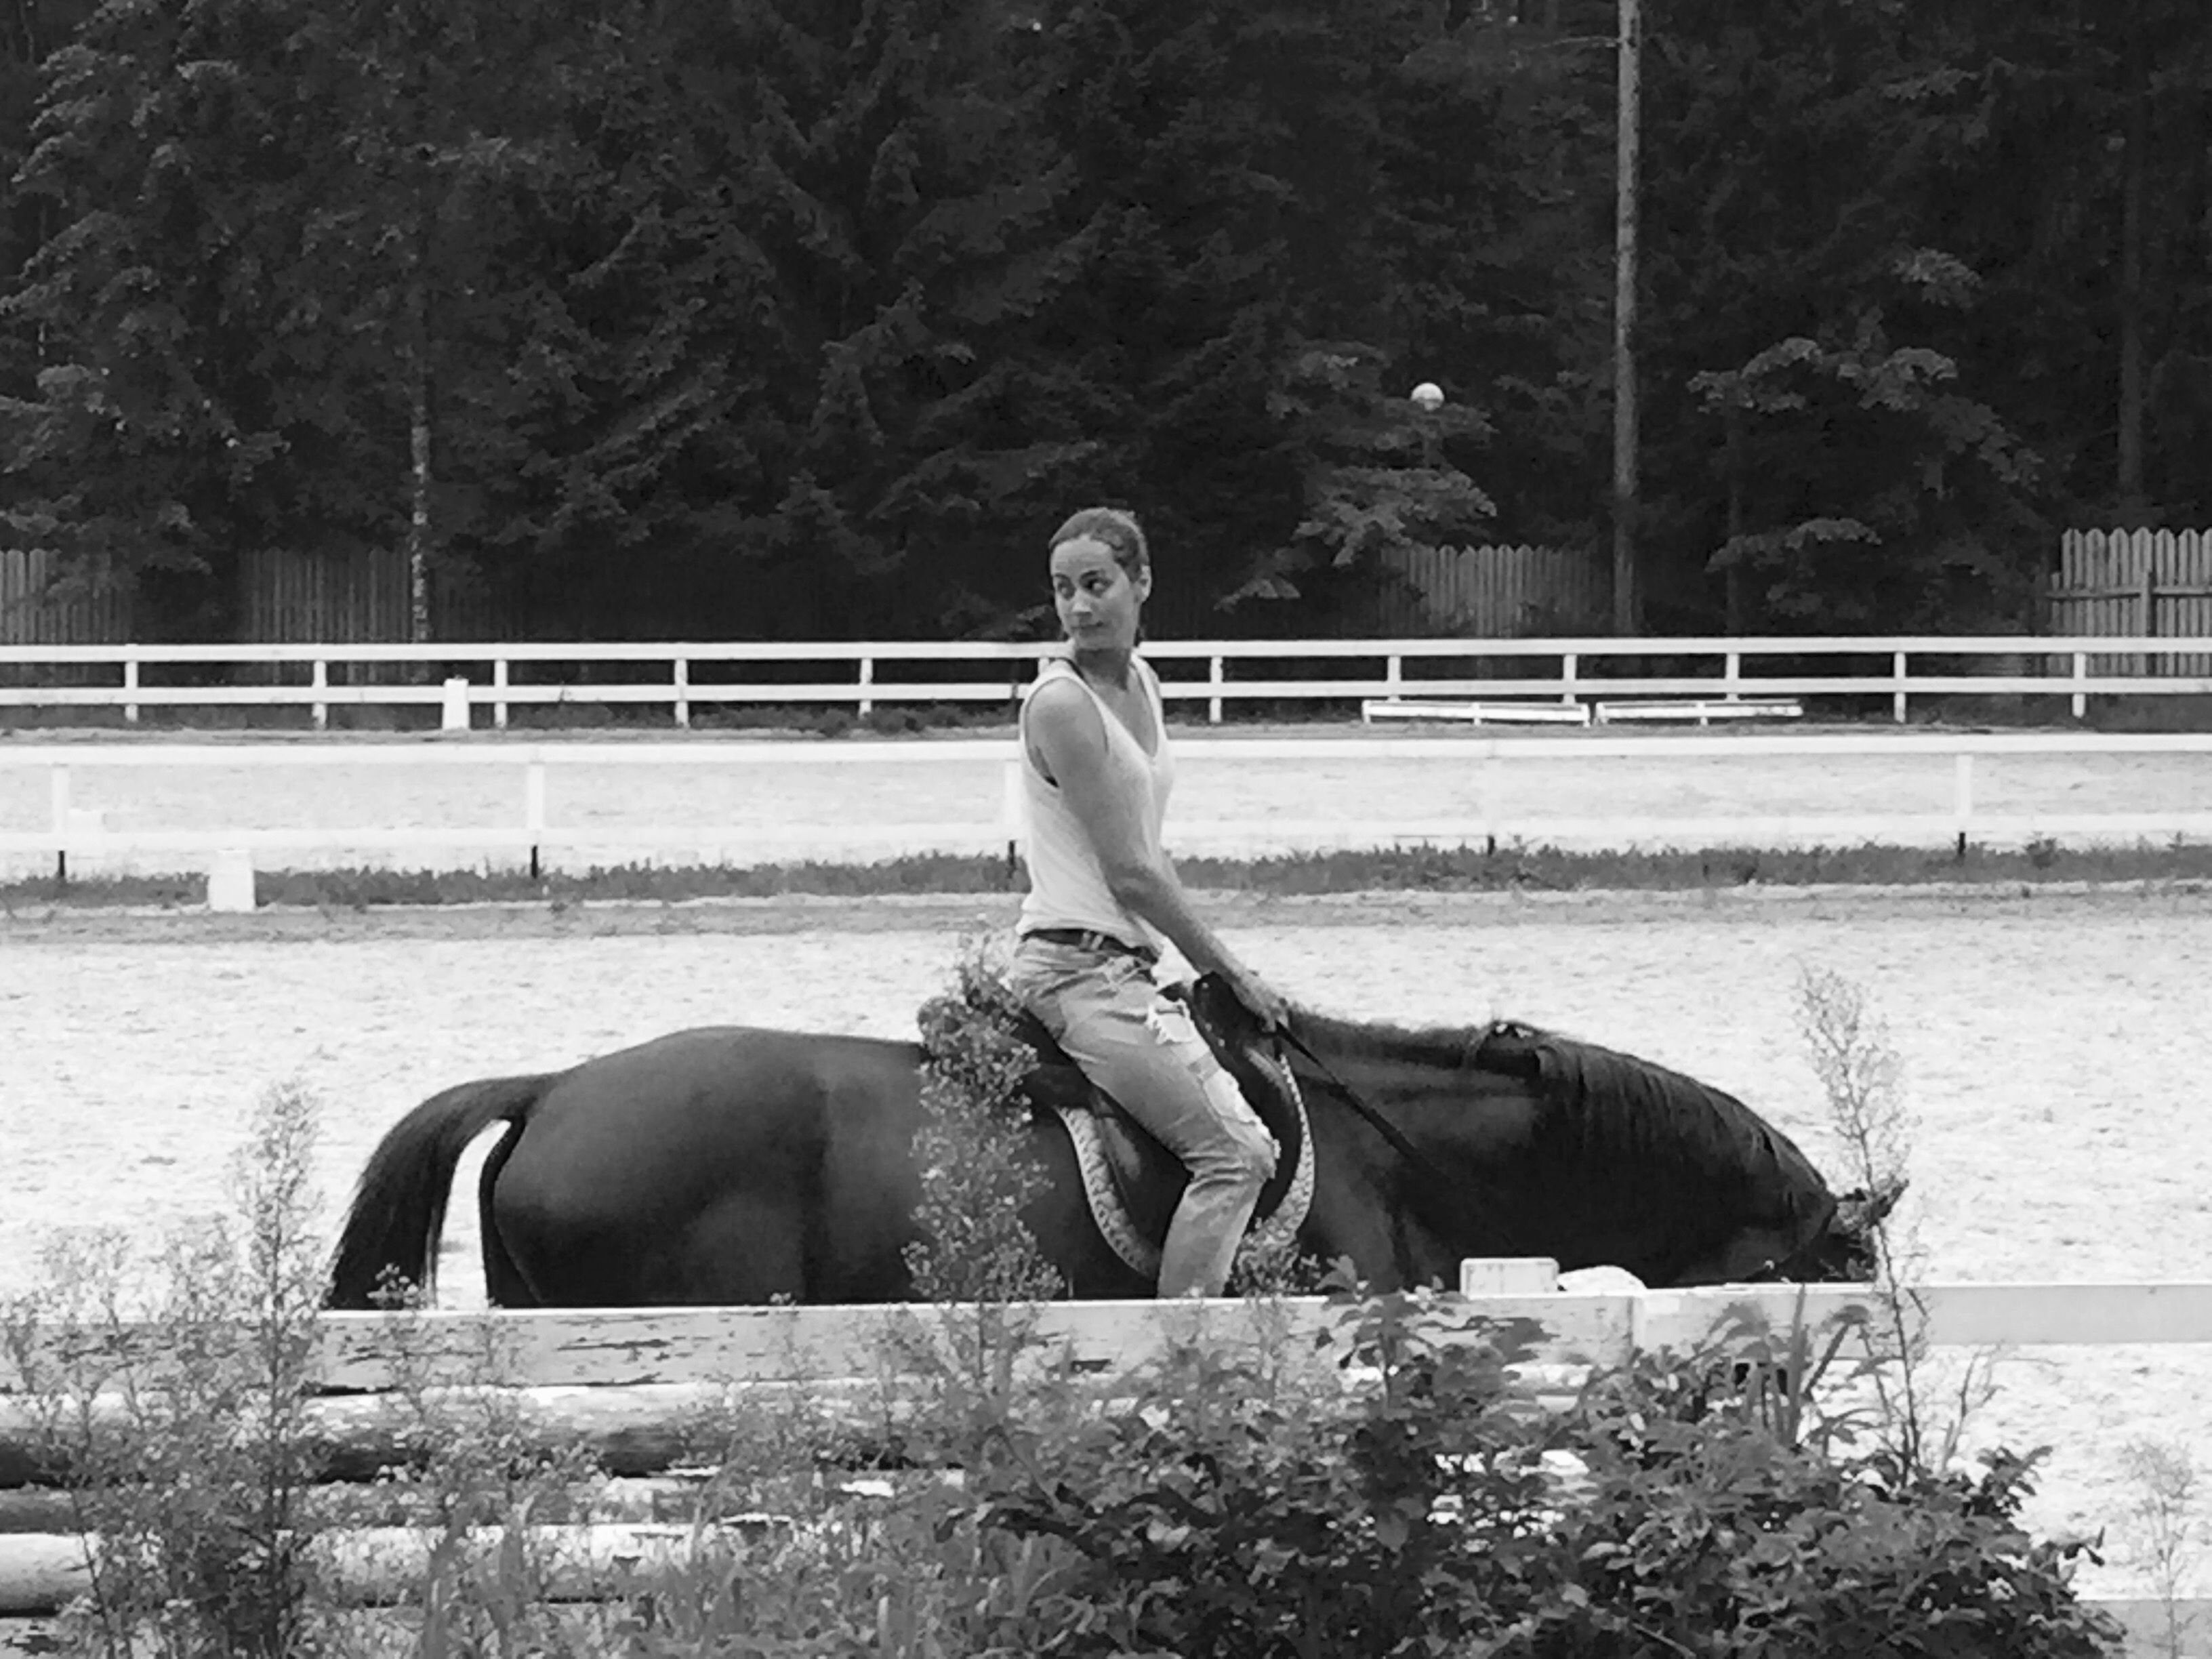
black and white, white, horse, mammal, stallion, black, monochrome, photograph, monochrome photography, horse like mammal